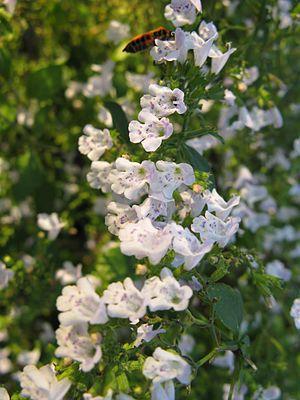
Clinopodium nepeta, le Calament népéta, est une espèce de plantes herbacées vivaces commune de la famille des Lamiaceae.
Cette liste de Tracheophyta de Bosnie-Herzégovine, ainsi que d’espèces introduites est un aperçu incomplet d’espèces de mousses, de fougères, de gymnospermes et d’angiospermes citées dans la littérature disponible en langues bosniaque, croate, serbe et serbo-croate. Cet aperçu n’inclue pas des espèces cultivées ni celles occasionnellement introduites.